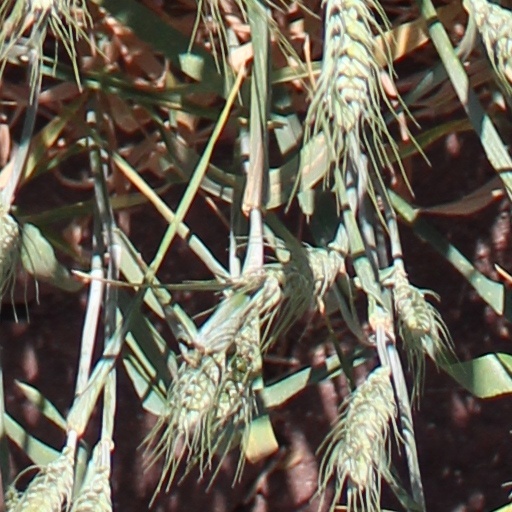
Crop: wheat